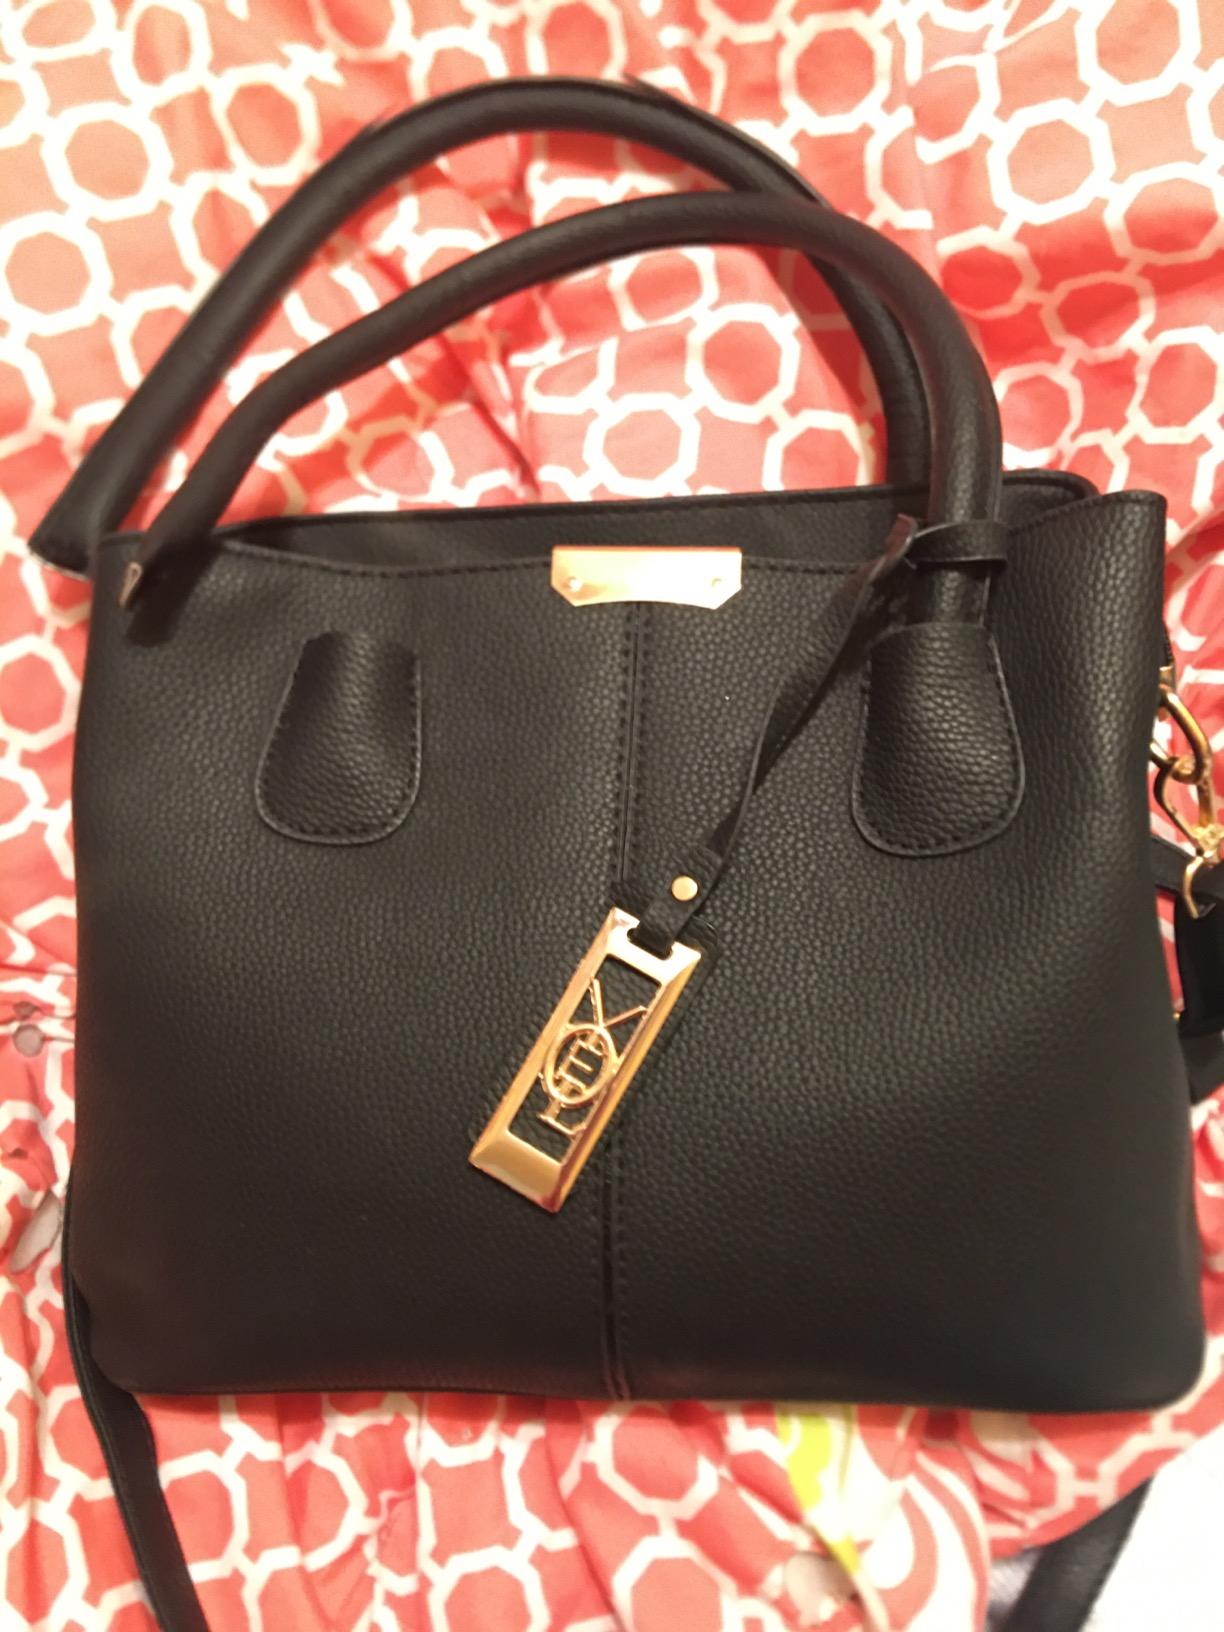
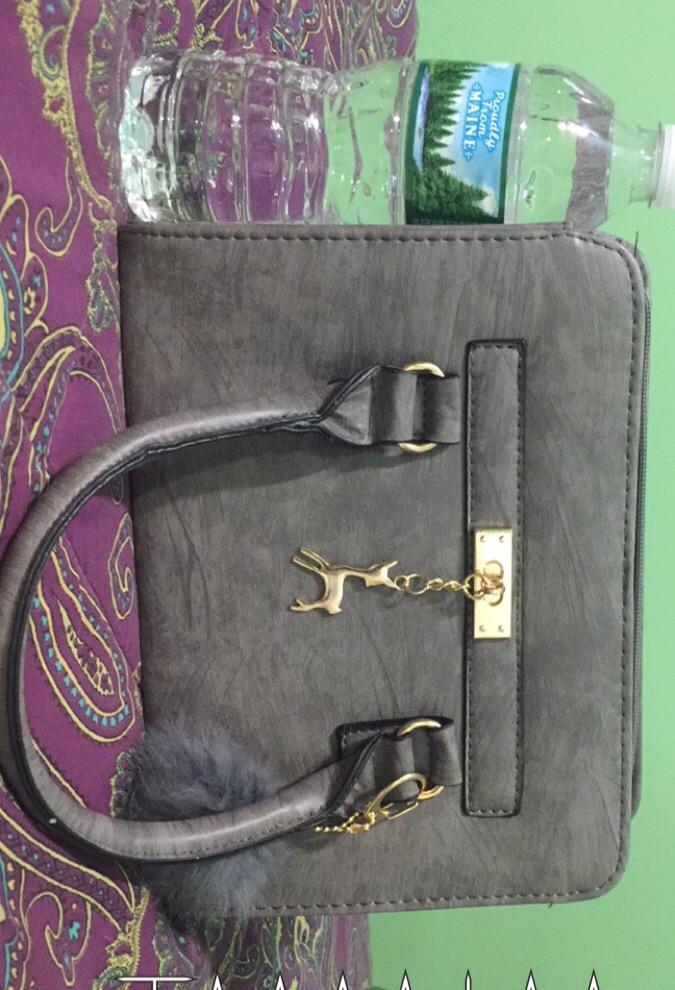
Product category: accessories_handbag
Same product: no